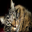
Label: cat